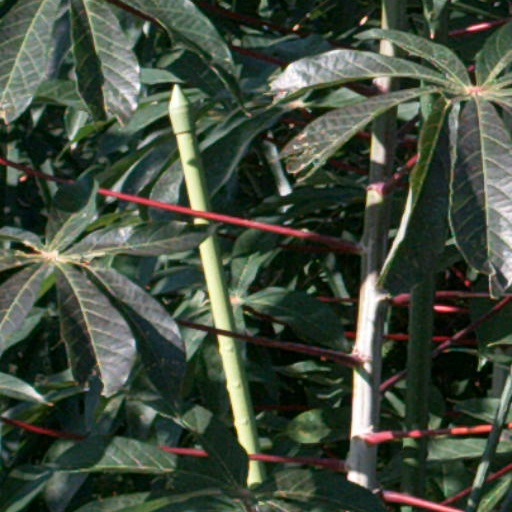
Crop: cassava